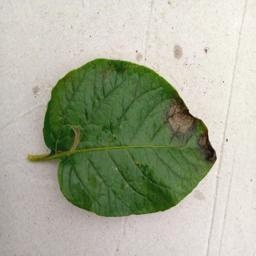
Etiqueta: Late Blight